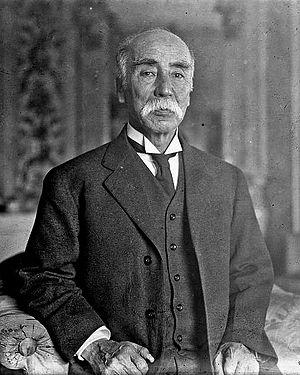
Ebara Soroku est un samouraï de la fin de la période Edo, devenu éducateur et politicien pendant l'ère Meiji.